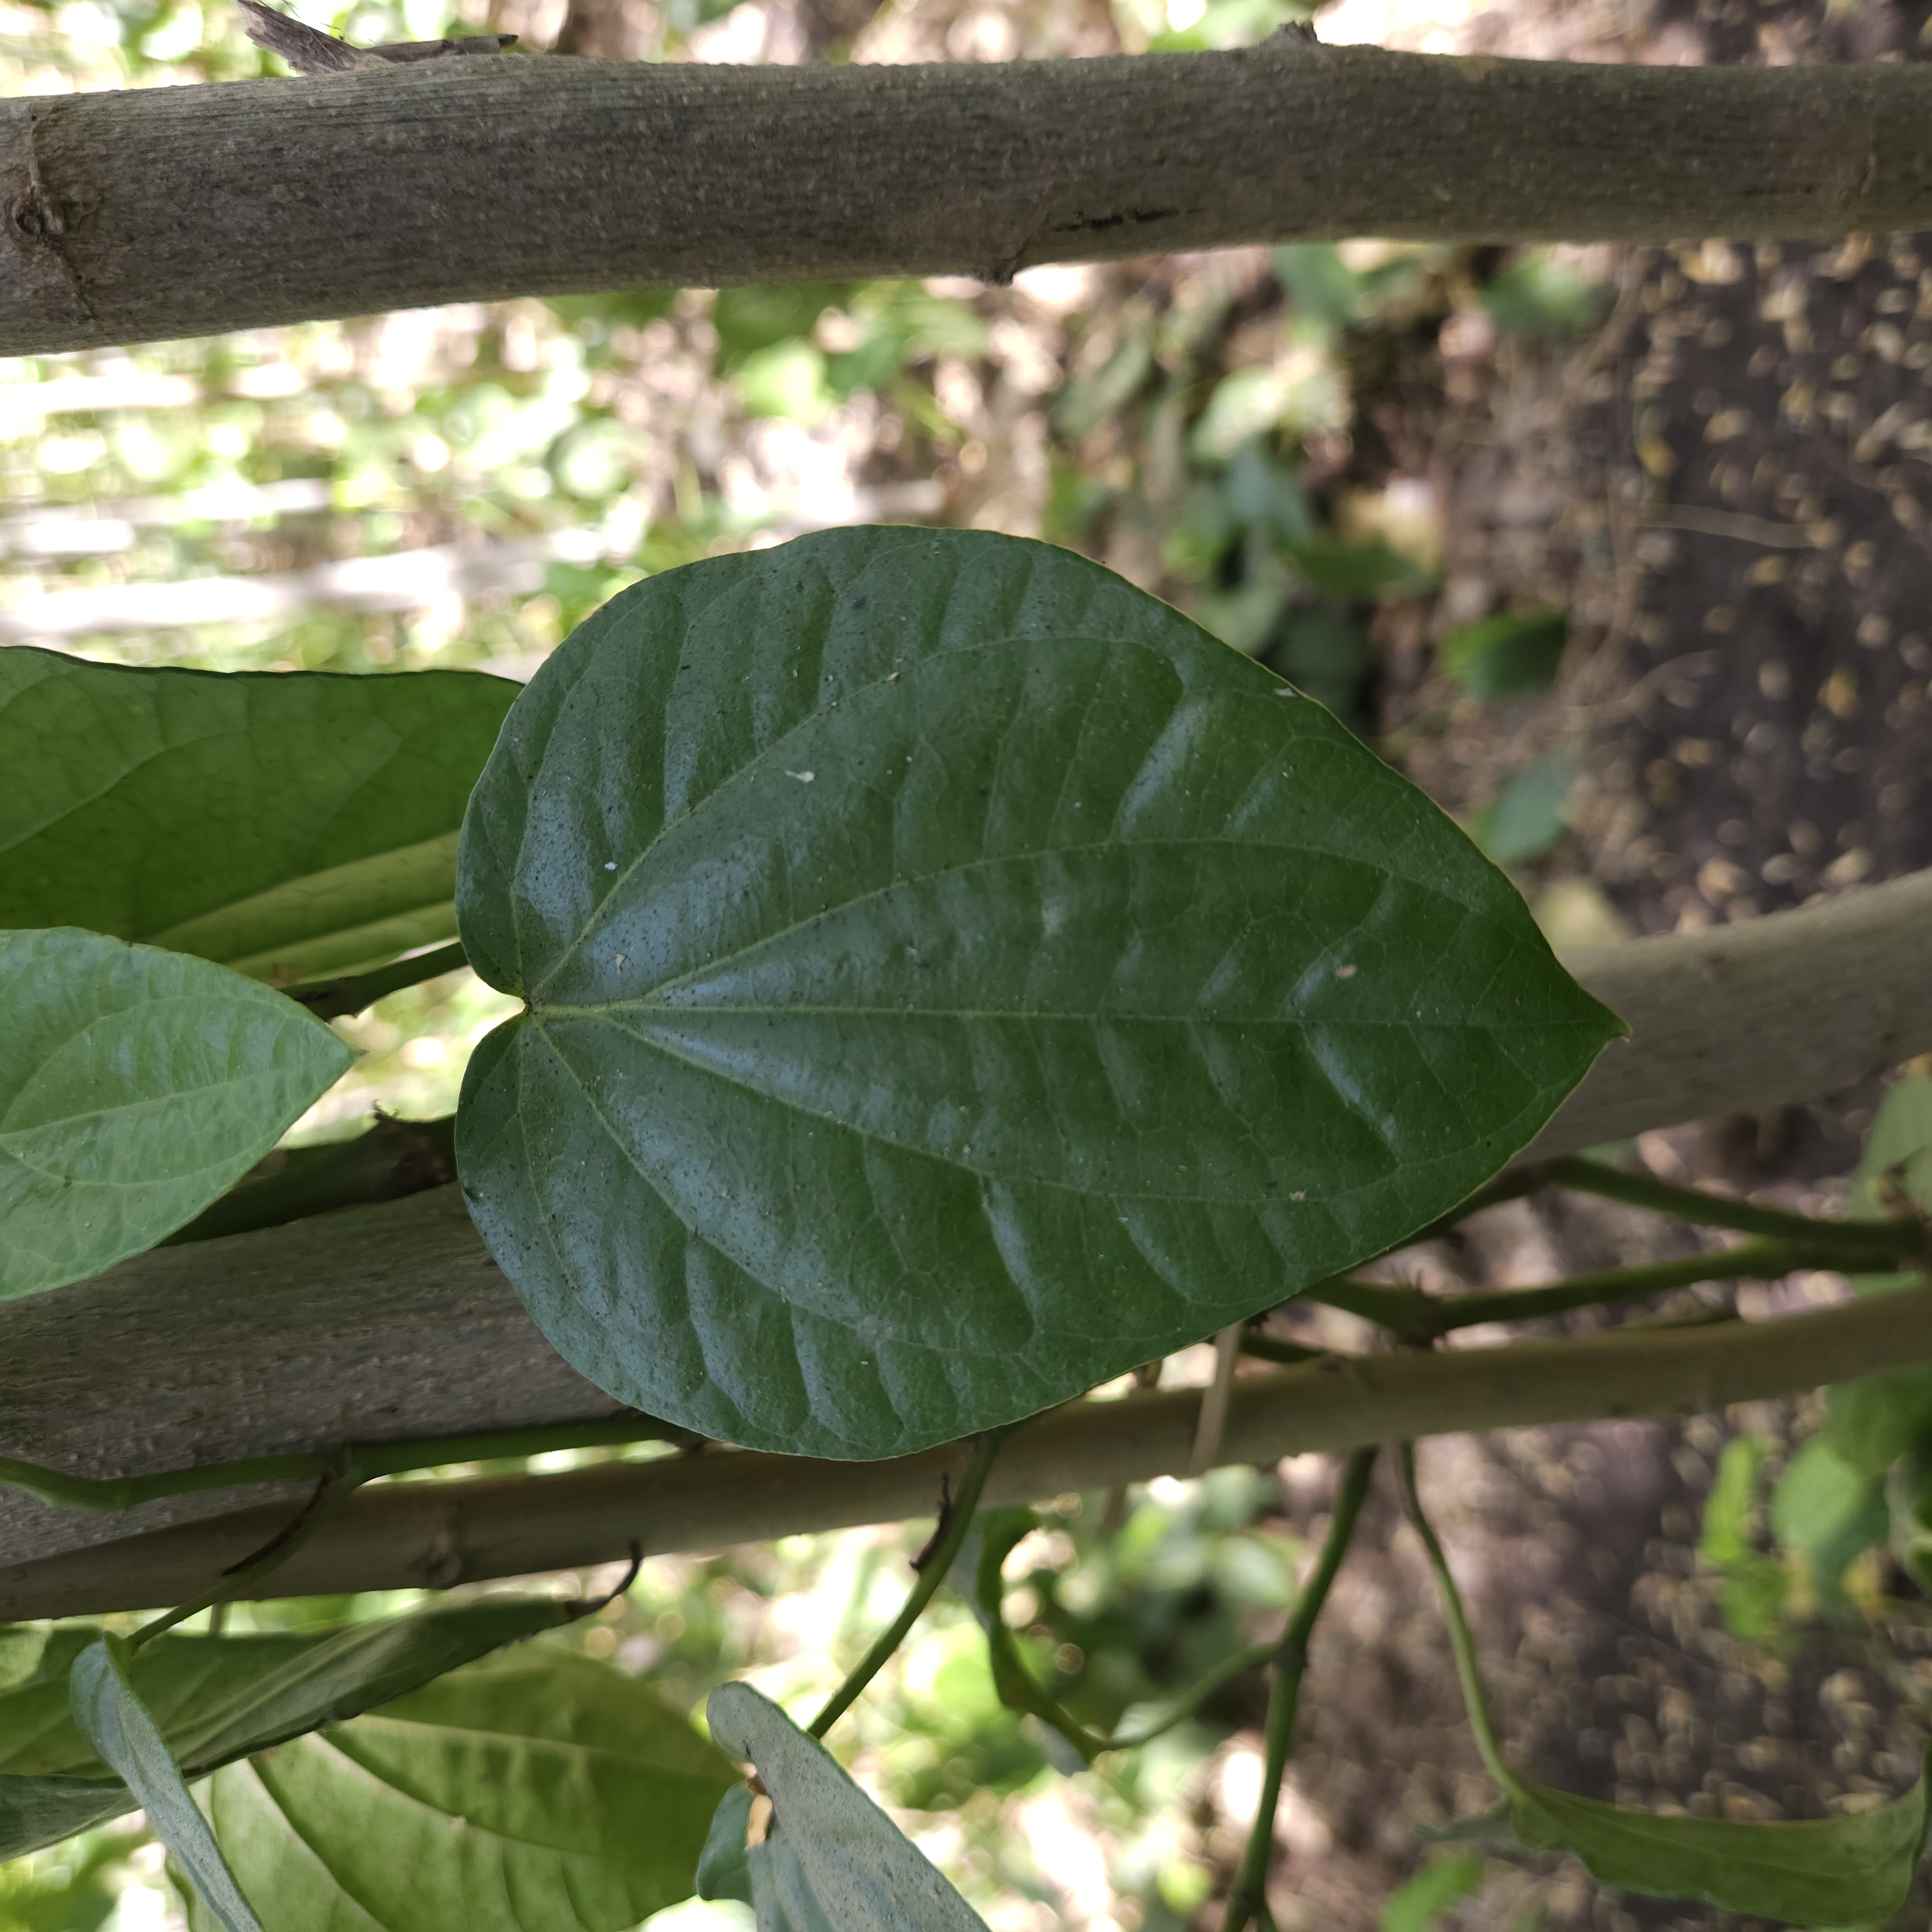
Label: Healthy